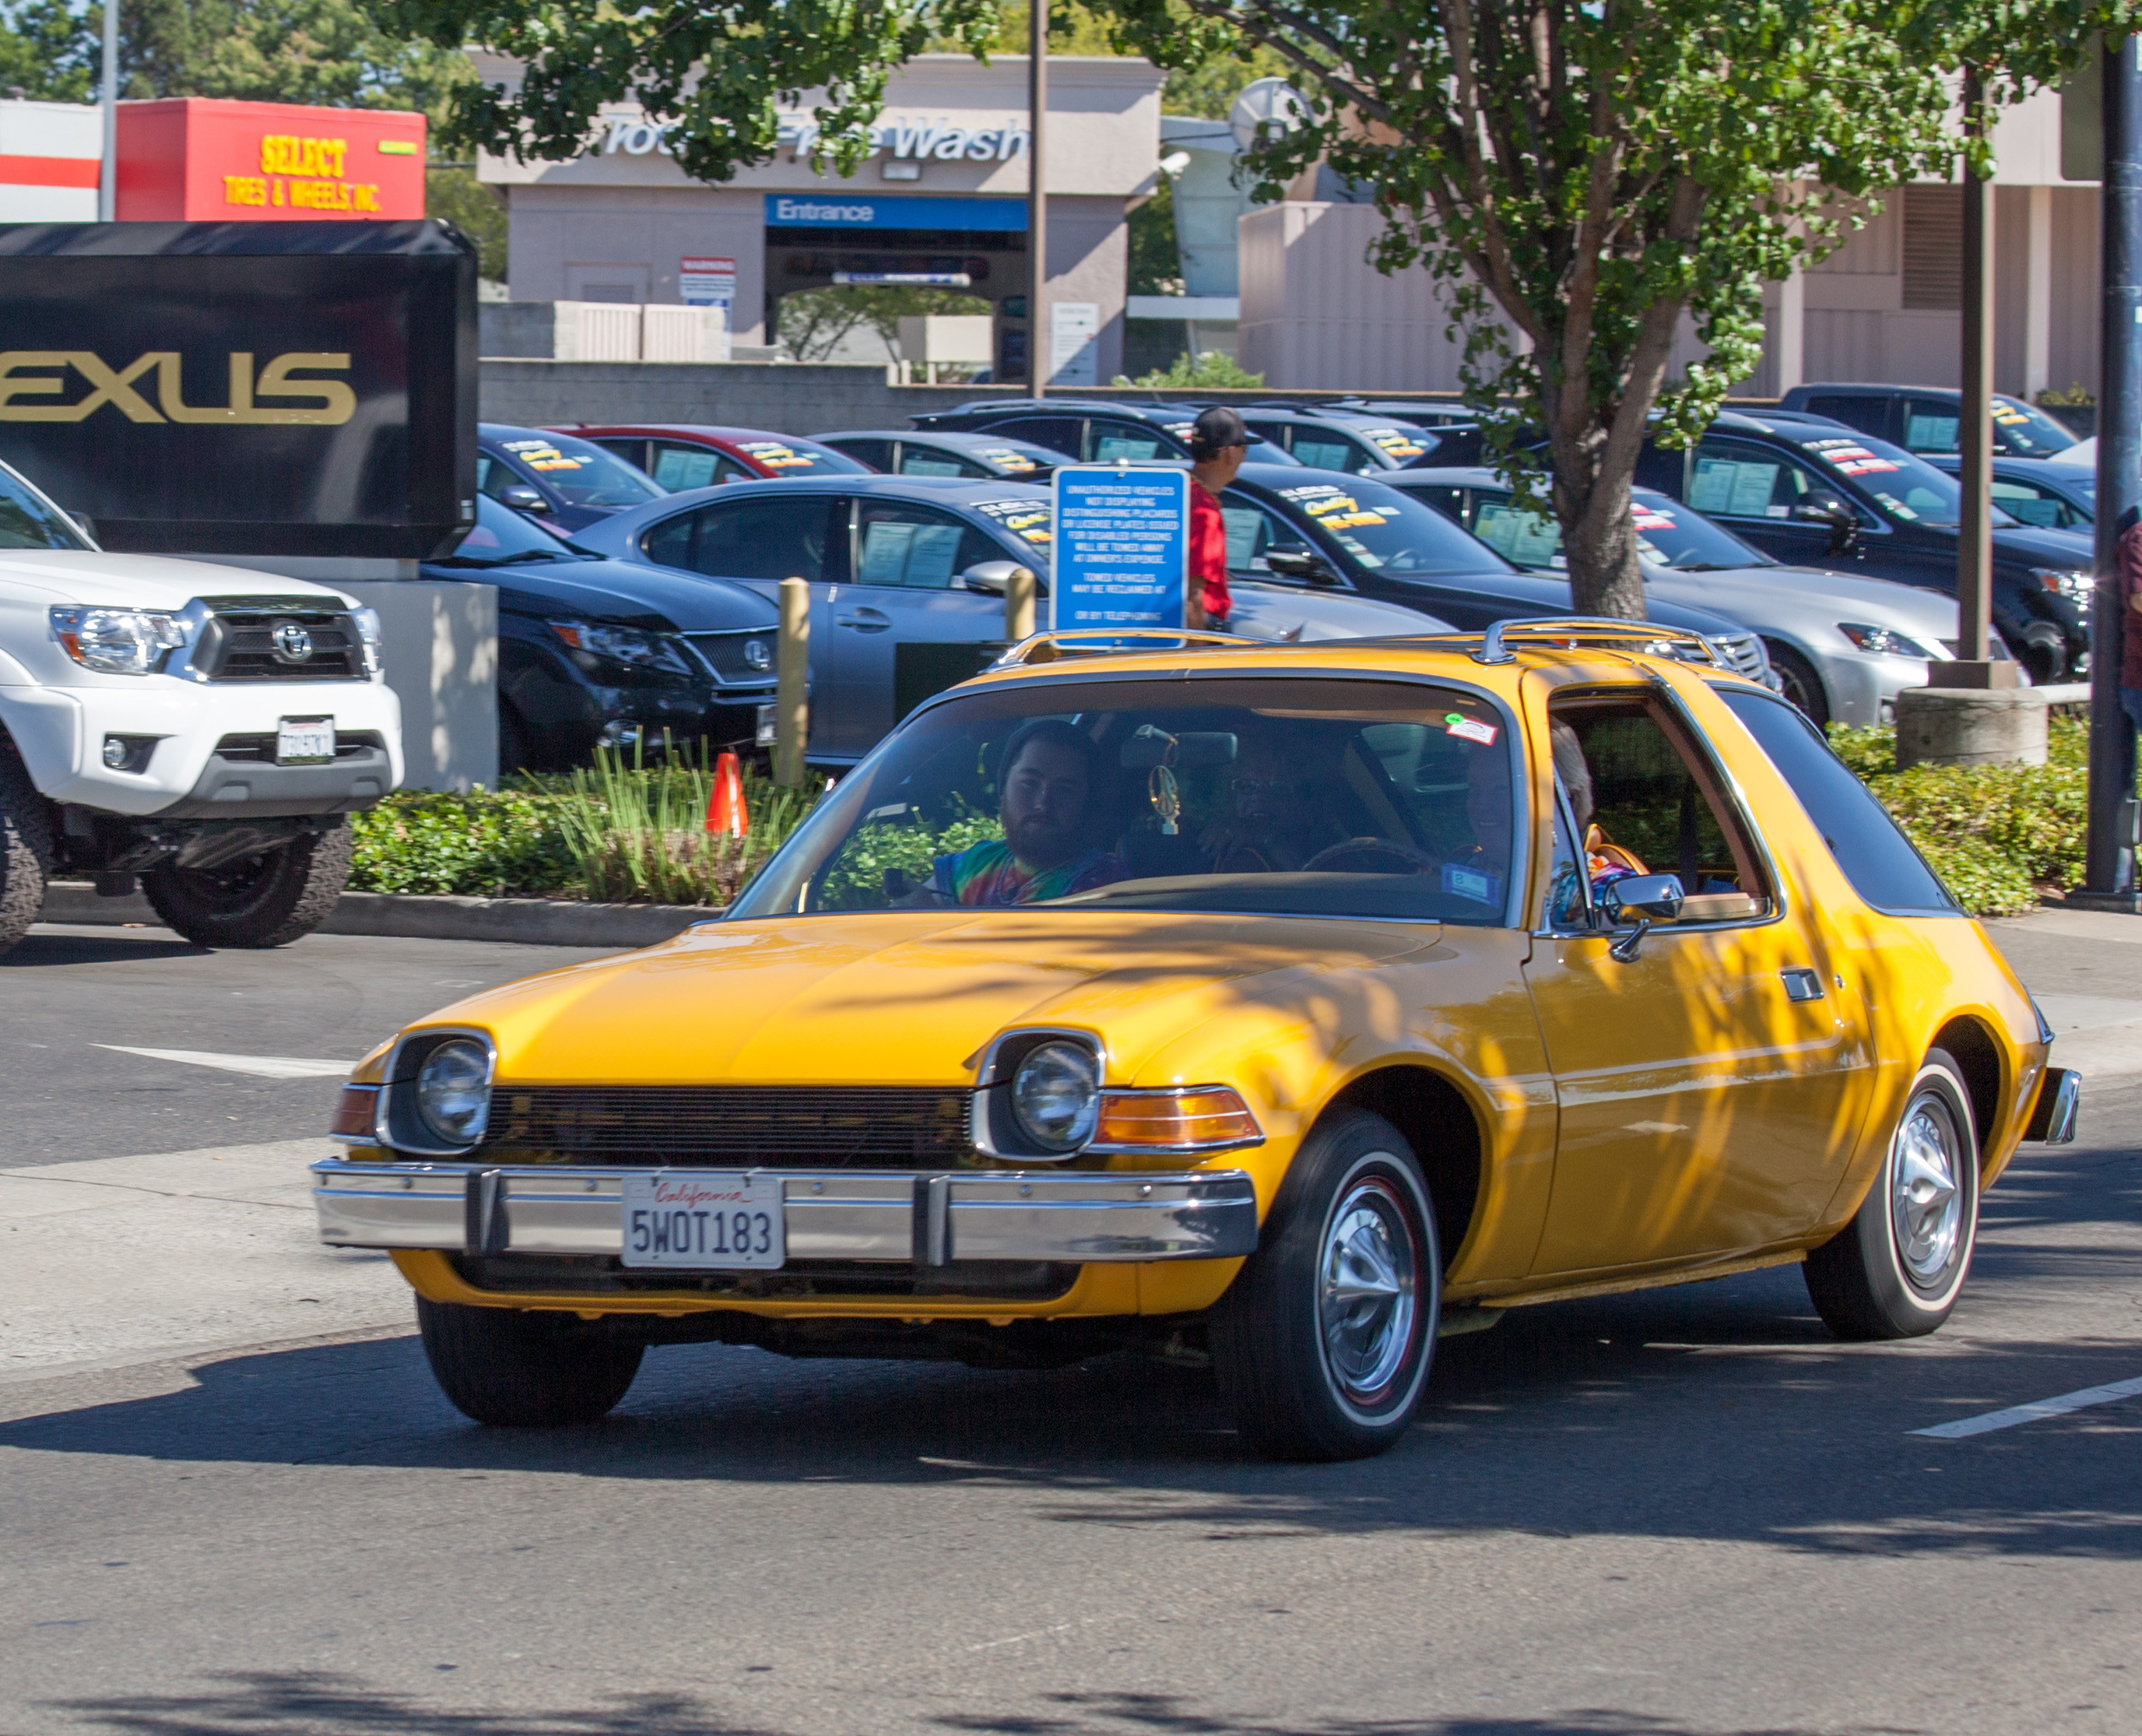
car, vehicle, sports car, race car, racing, land vehicle, auto racing, automobile make, compact car